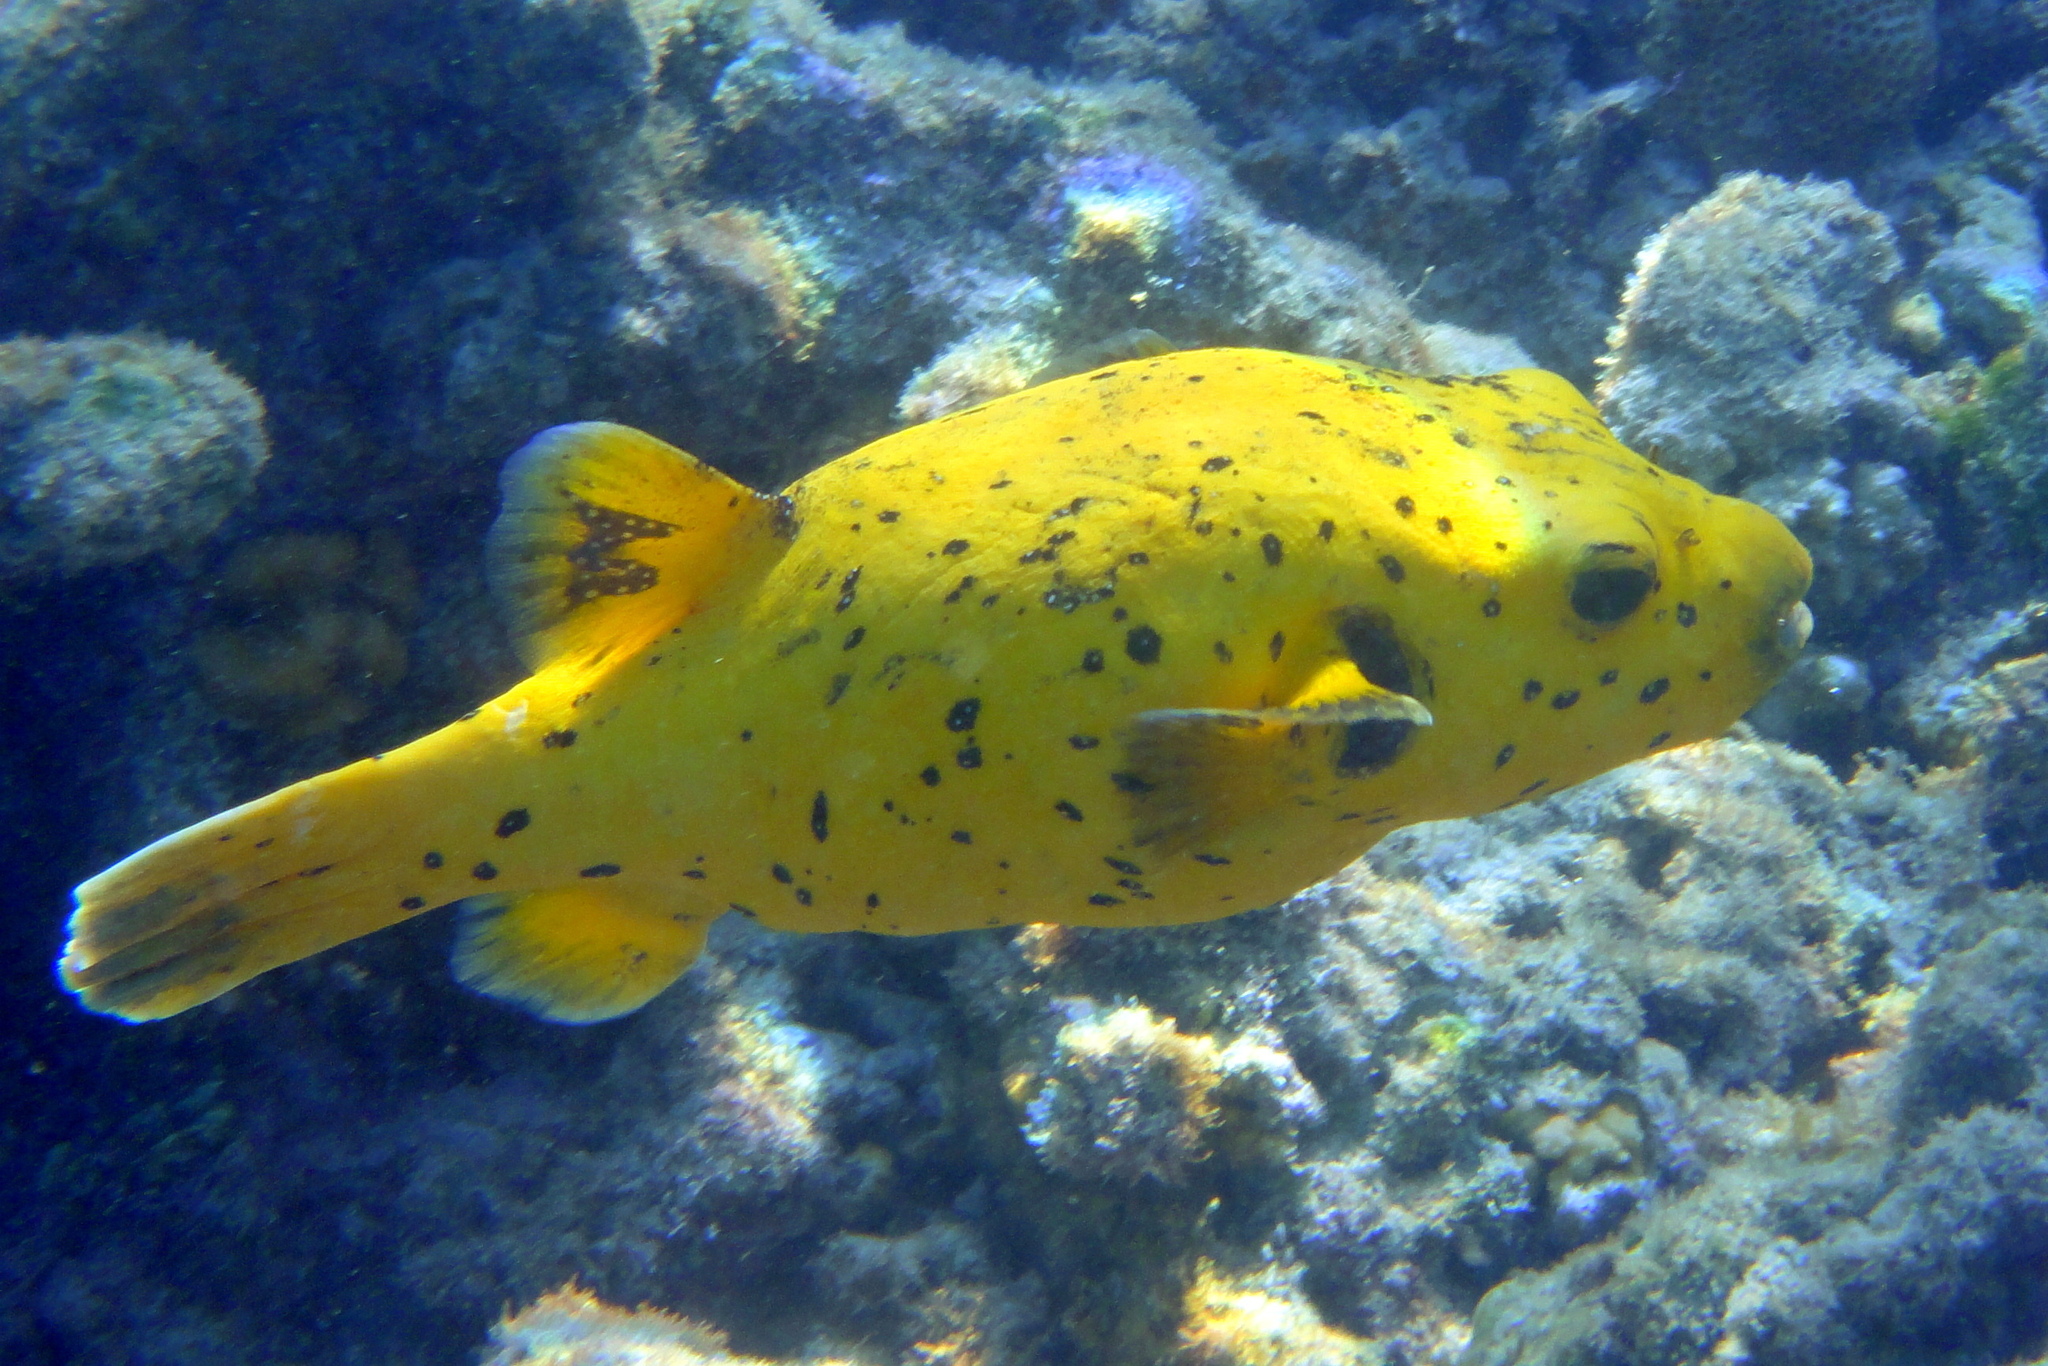
Arothron meleagris (Guineafowl Puffer)